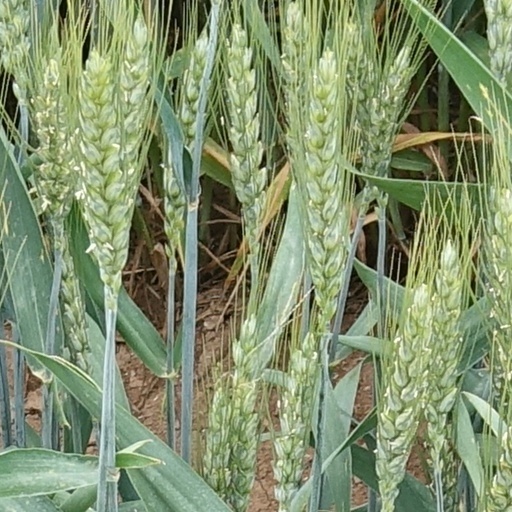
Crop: wheat